Juan Fernando Quintero

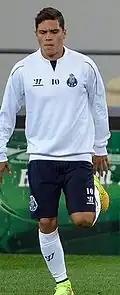
Quintero training with Porto in 2014

Quintero's first official match with Porto was in the 2013 Supertaça Cândido de Oliveira, where he came on as a sub after 76 minutes with Porto winning 3–0. Porto went on to win the match, thus giving Quintero's very first silverware not only in Europe, but in his club career.